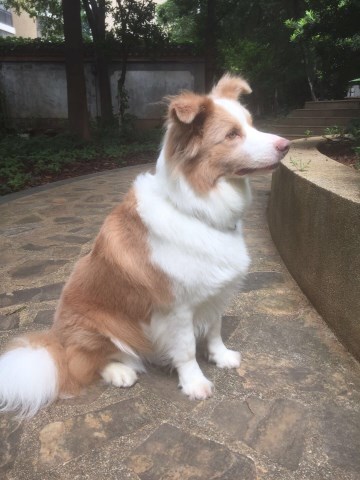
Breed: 2594-n000109-Border_collie